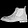
Label: Ankle boot